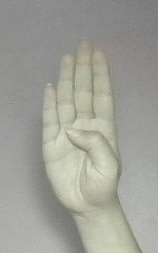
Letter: kaaf